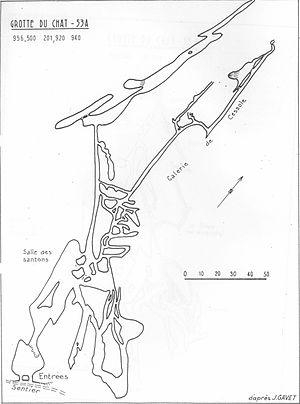
Plan de la grotte du chat à Daluis (06)
La spéléométrie est une technique de mesure des particularités dimensionnelles des grottes souterraines.
La topographie spéléologique est la description d'une cavité et des travaux qui y ont été faits par les spéléologues.
Daluis est une commune française située dans le département des Alpes-Maritimes en région Provence-Alpes-Côte d'Azur. Ses habitants sont appelés les Daluisiens.